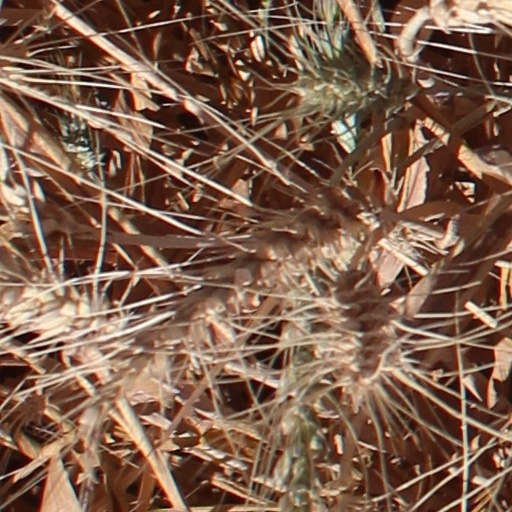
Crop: wheat